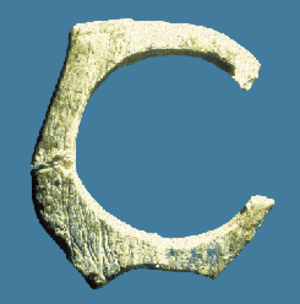
Pendeloque en os du Châtelperronien d'Arcy-sur-Cure d'une largeur de 32 mm. Grotte du Renne, couche X (Chronologie des grottes d'Arcy-sur-Cure (Yonne), pp. 38-39)
L'histoire de l'Yonne est celle d'un département créé à la Révolution française, le 4 mars 1790 et dont le territoire recouvrait une partie des Anciennes provinces de France qu'étaient la Bourgogne, la Champagne, le Nivernais, l'Orléanais et l'Île-de-France.
La grotte du Renne est l'une des cavités du site des grottes d'Arcy-sur-Cure, dans l'Yonne, Bourgogne, en France.
Le Châtelperronien est une culture préhistorique attestée en France et dans le nord de l'Espagne, datée de 42 000 à 32 000 ans avant le présent. Sa chronologie l'inclut dans le Paléolithique supérieur, qui commence vers 45 000 ans avant le présent.